Lindbergh kidnapping

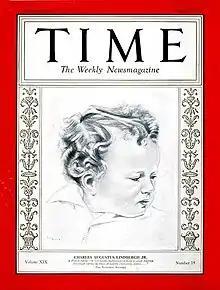
An illustration of Charles Jr. on the cover of "Time" magazine on May 2, 1932

The morning after the kidnapping, authorities notified President Herbert Hoover of the crime. At that time, kidnapping was classified as a state crime and the case did not seem to have any grounds for federal involvement. Attorney General William D. Mitchell met with Hoover and announced that the whole machinery of the Department of Justice would be set in motion to cooperate with the New Jersey authorities.